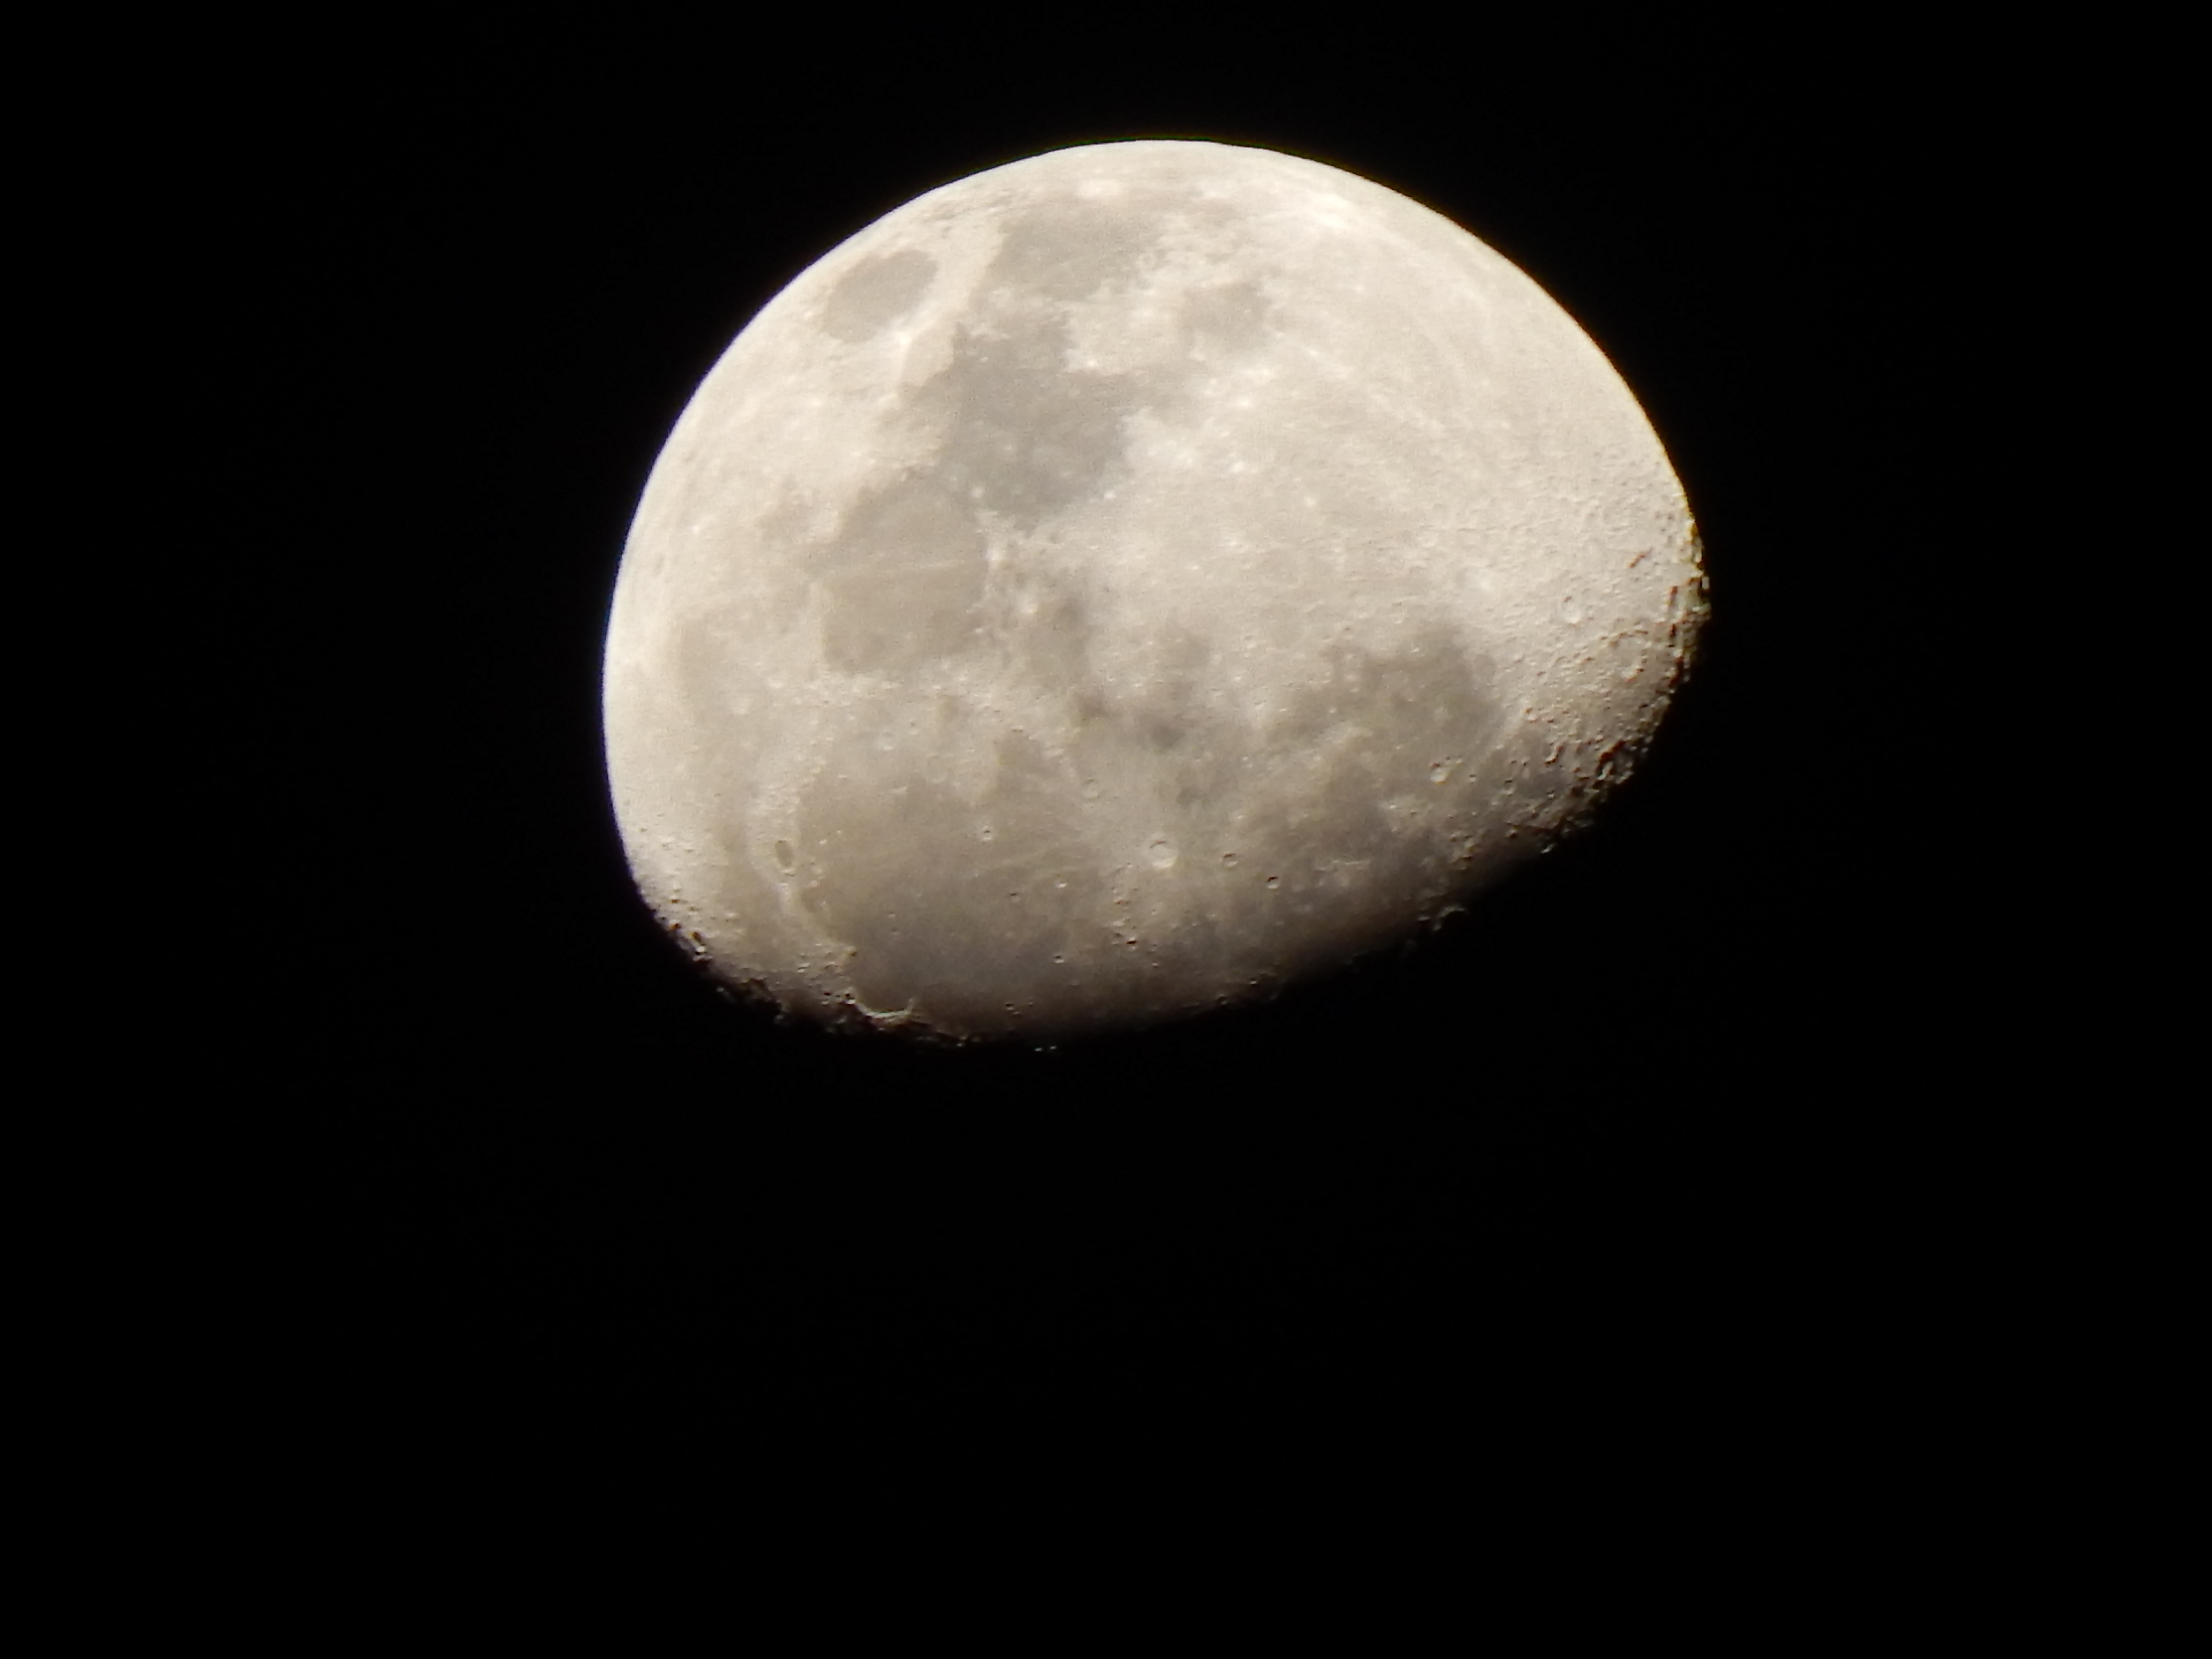
atmosphere, space, moon, full moon, circle, surface, at night, beauty, emotion, astronomical object